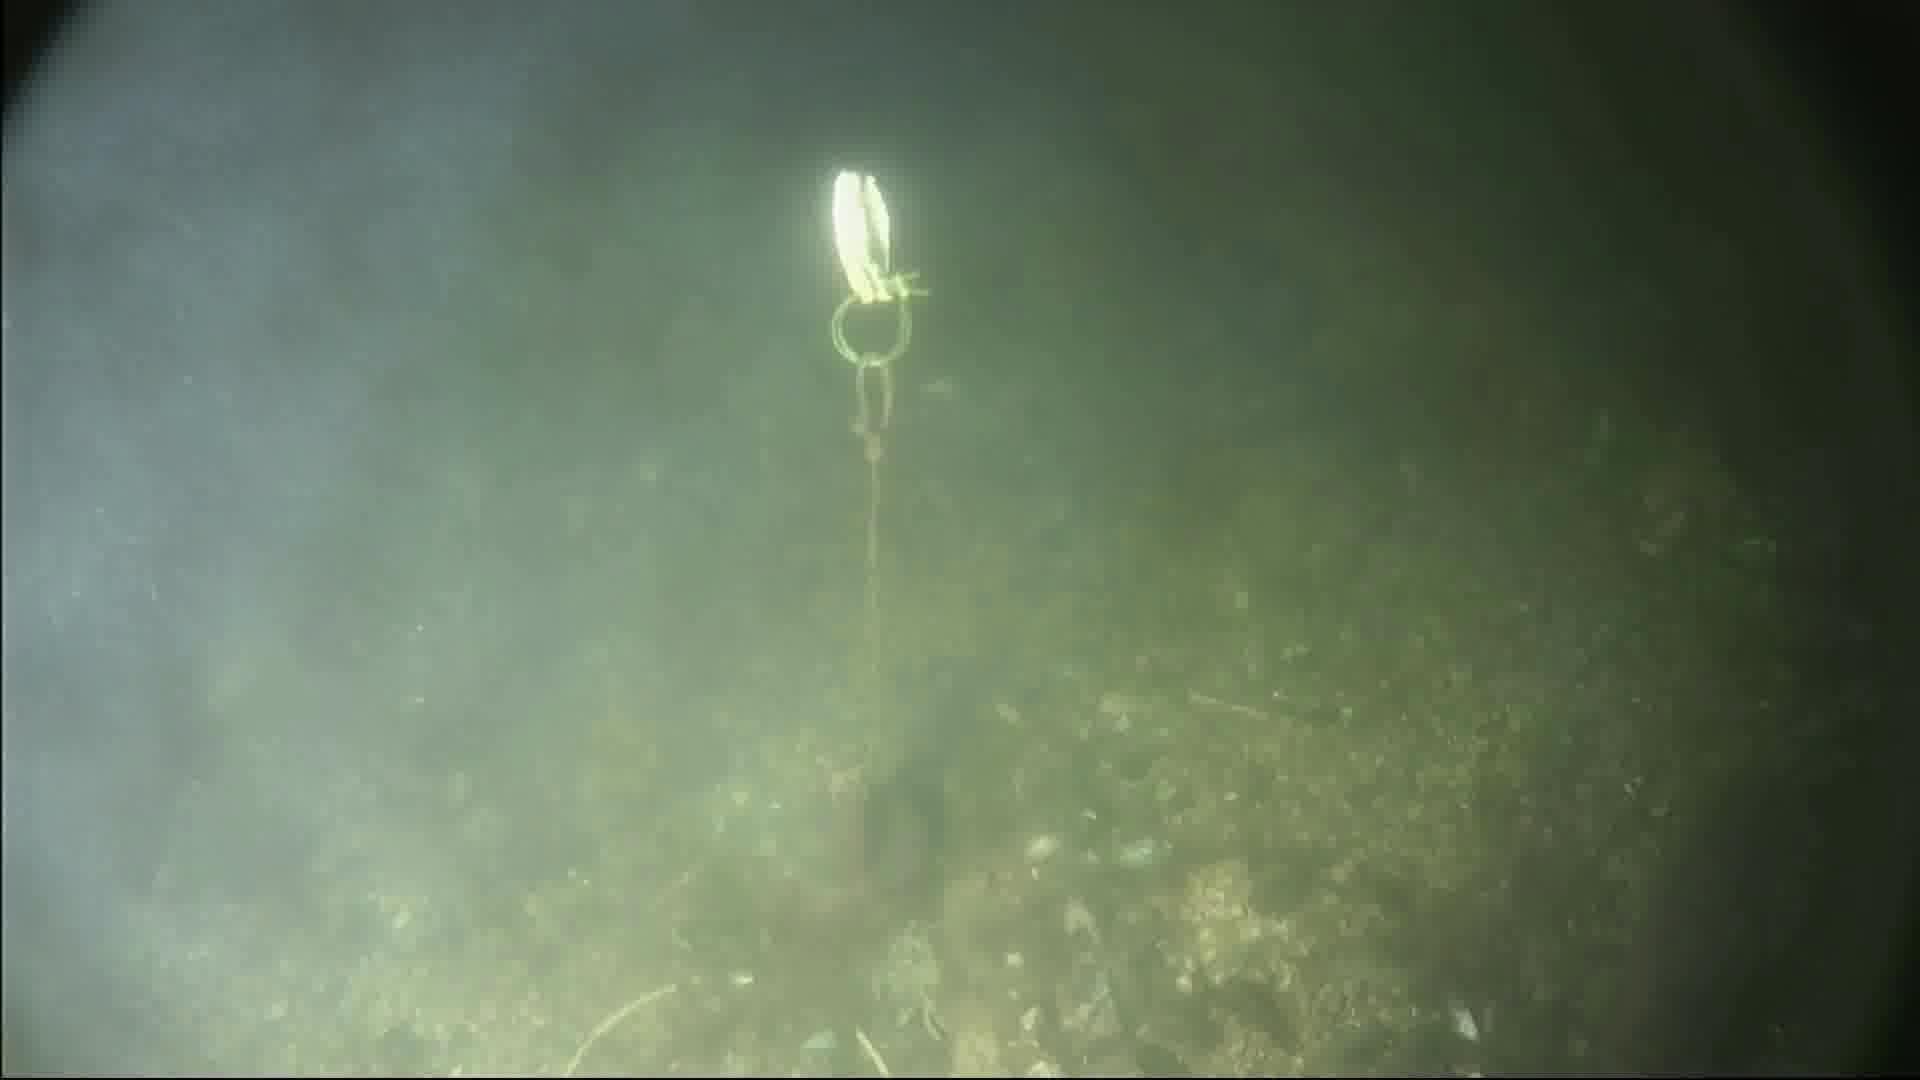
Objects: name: crab